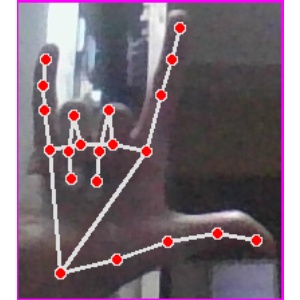
अक्षर: व